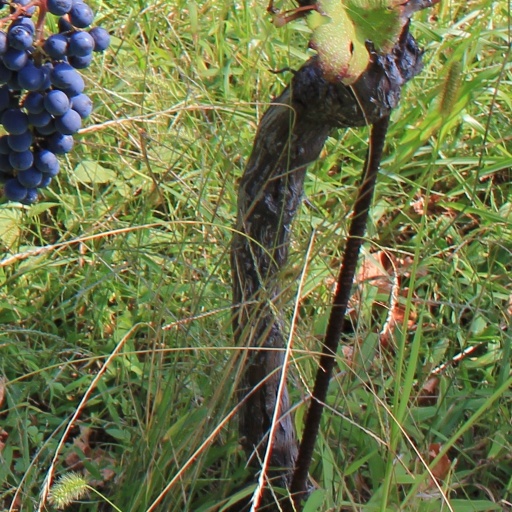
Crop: grape